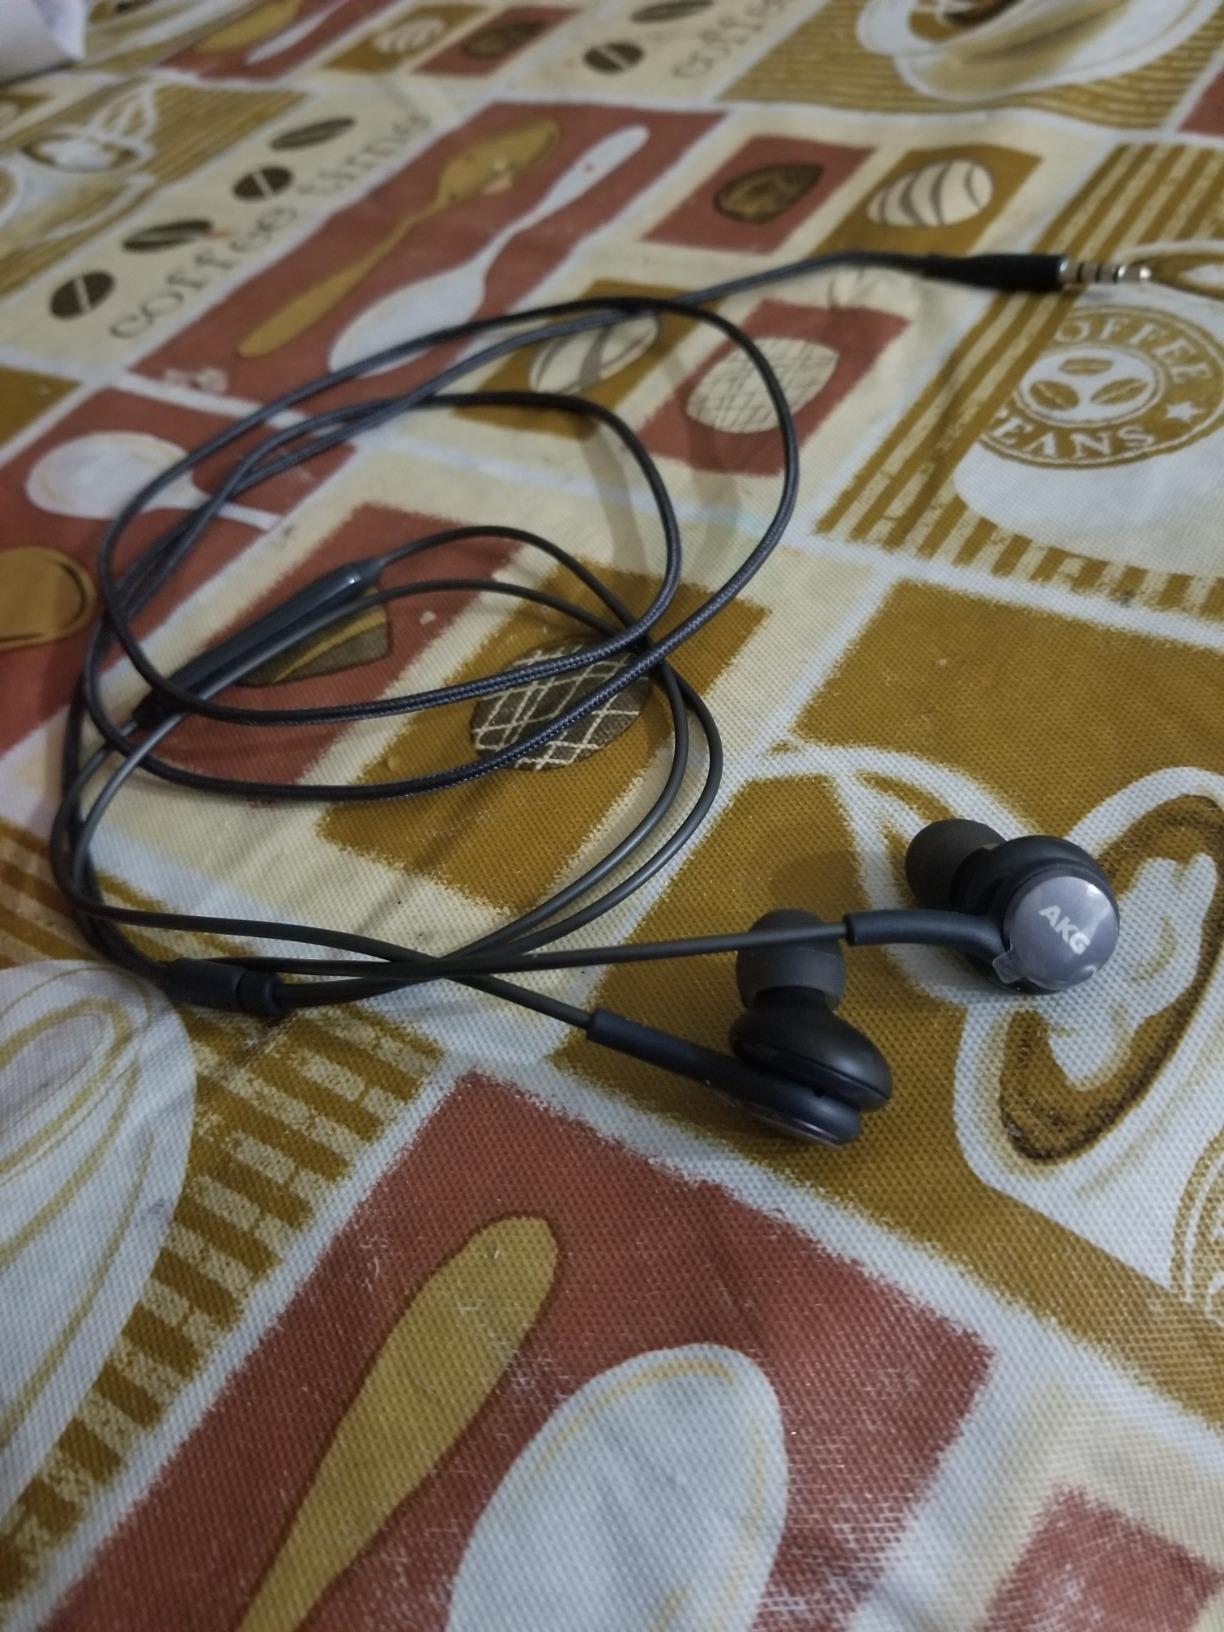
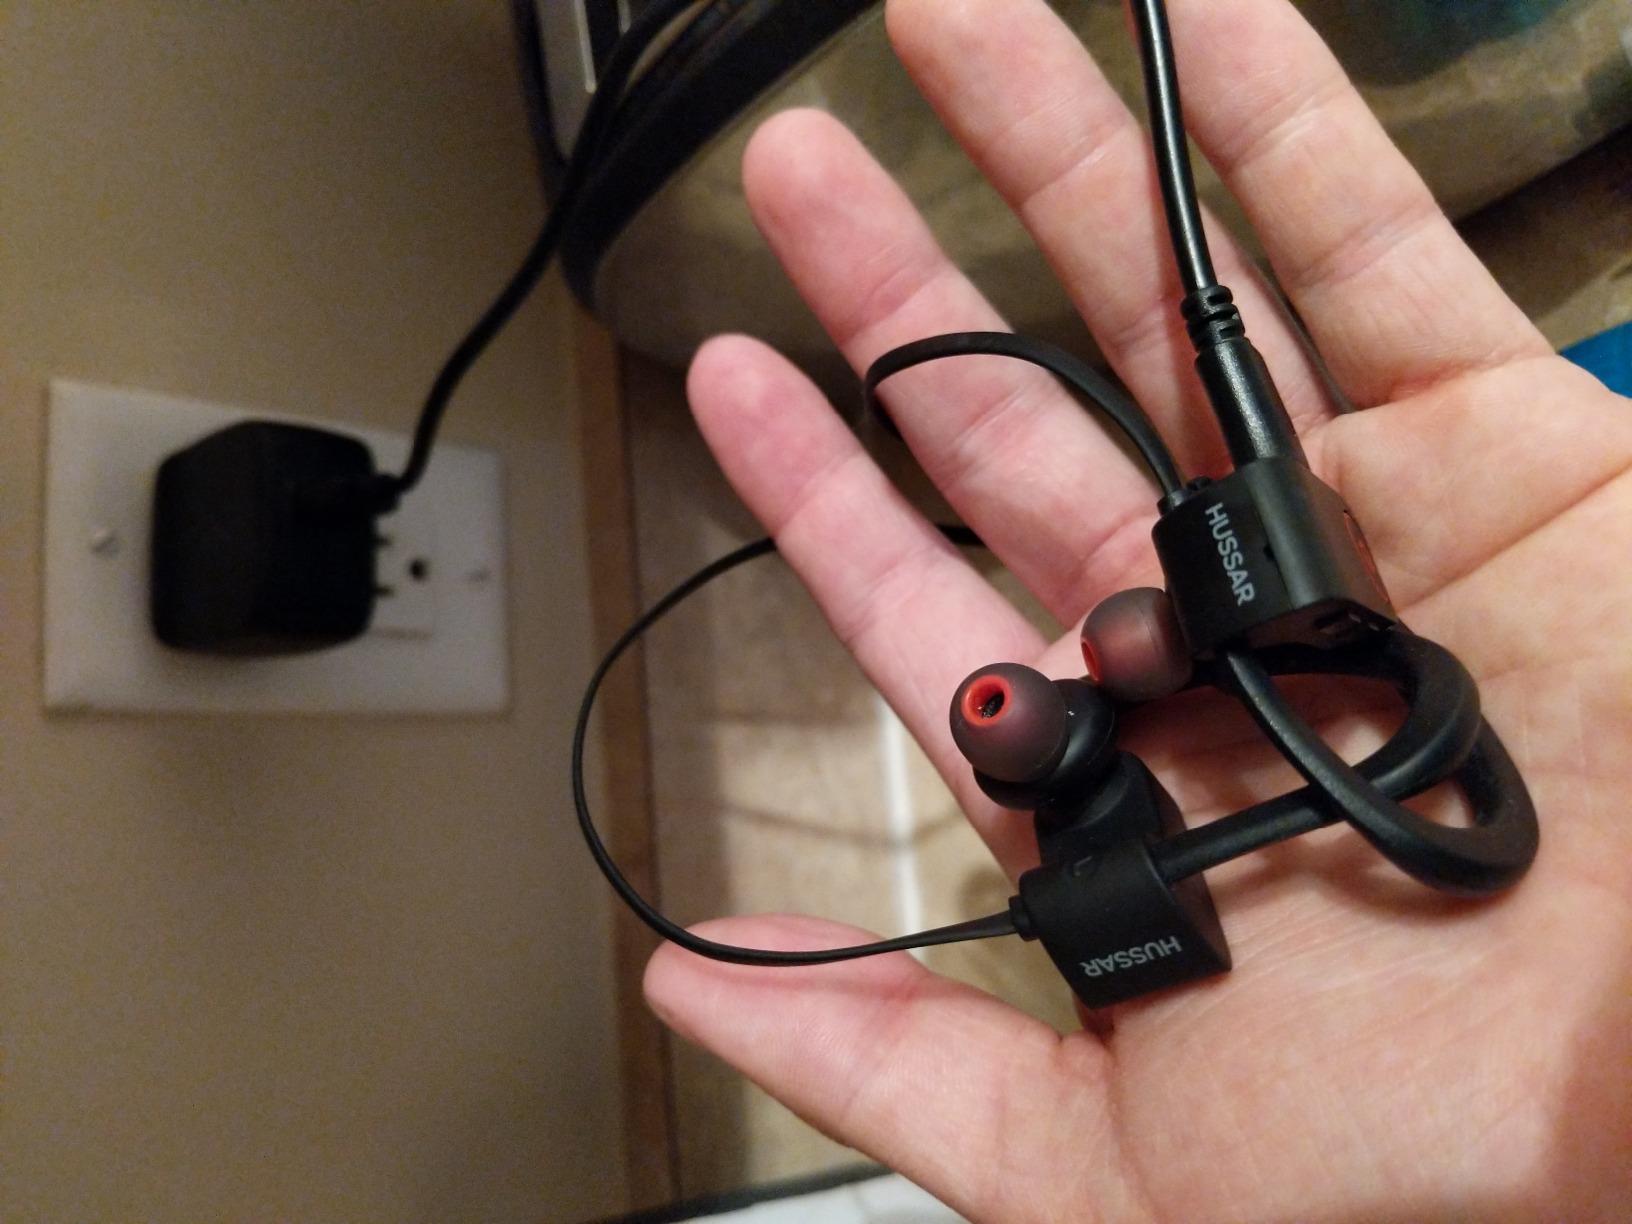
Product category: headphones
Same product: no